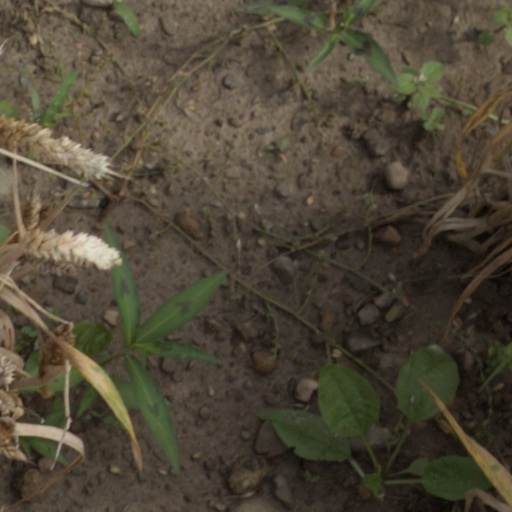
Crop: wheat